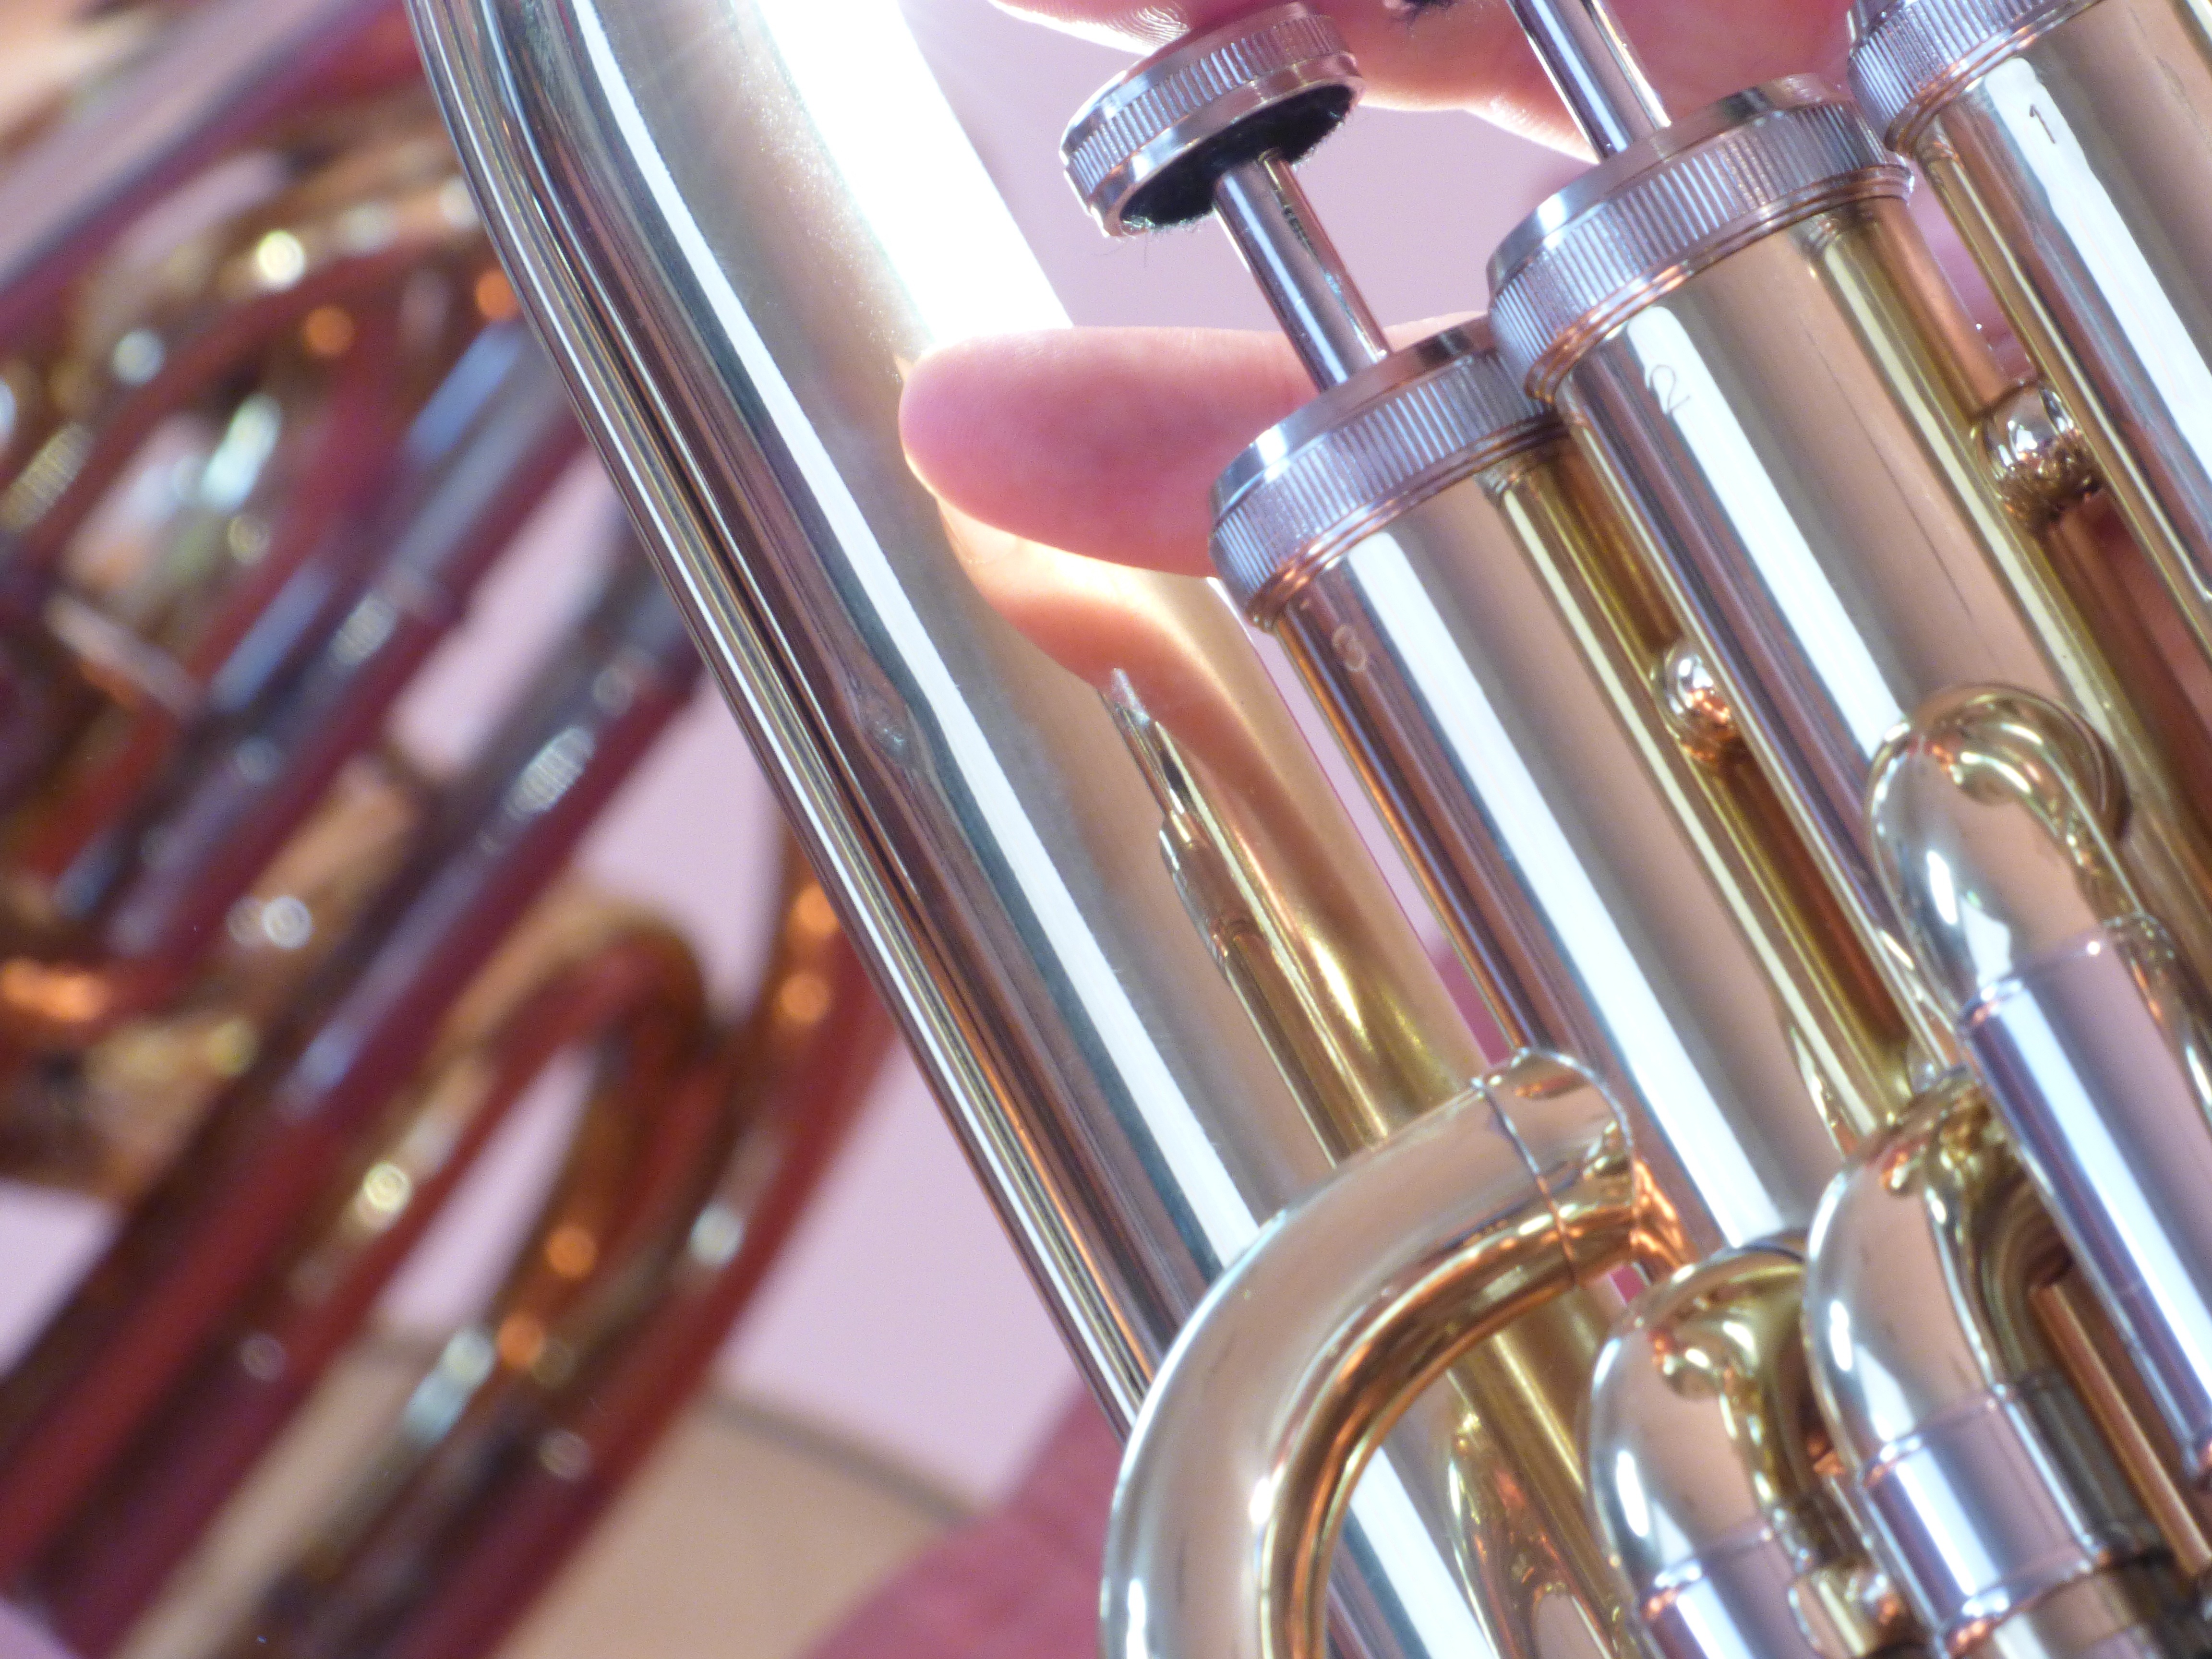
music, wheel, instrument, musical instrument, copper, trumpet, tuba, wind instrument, brass instrument, euphonium